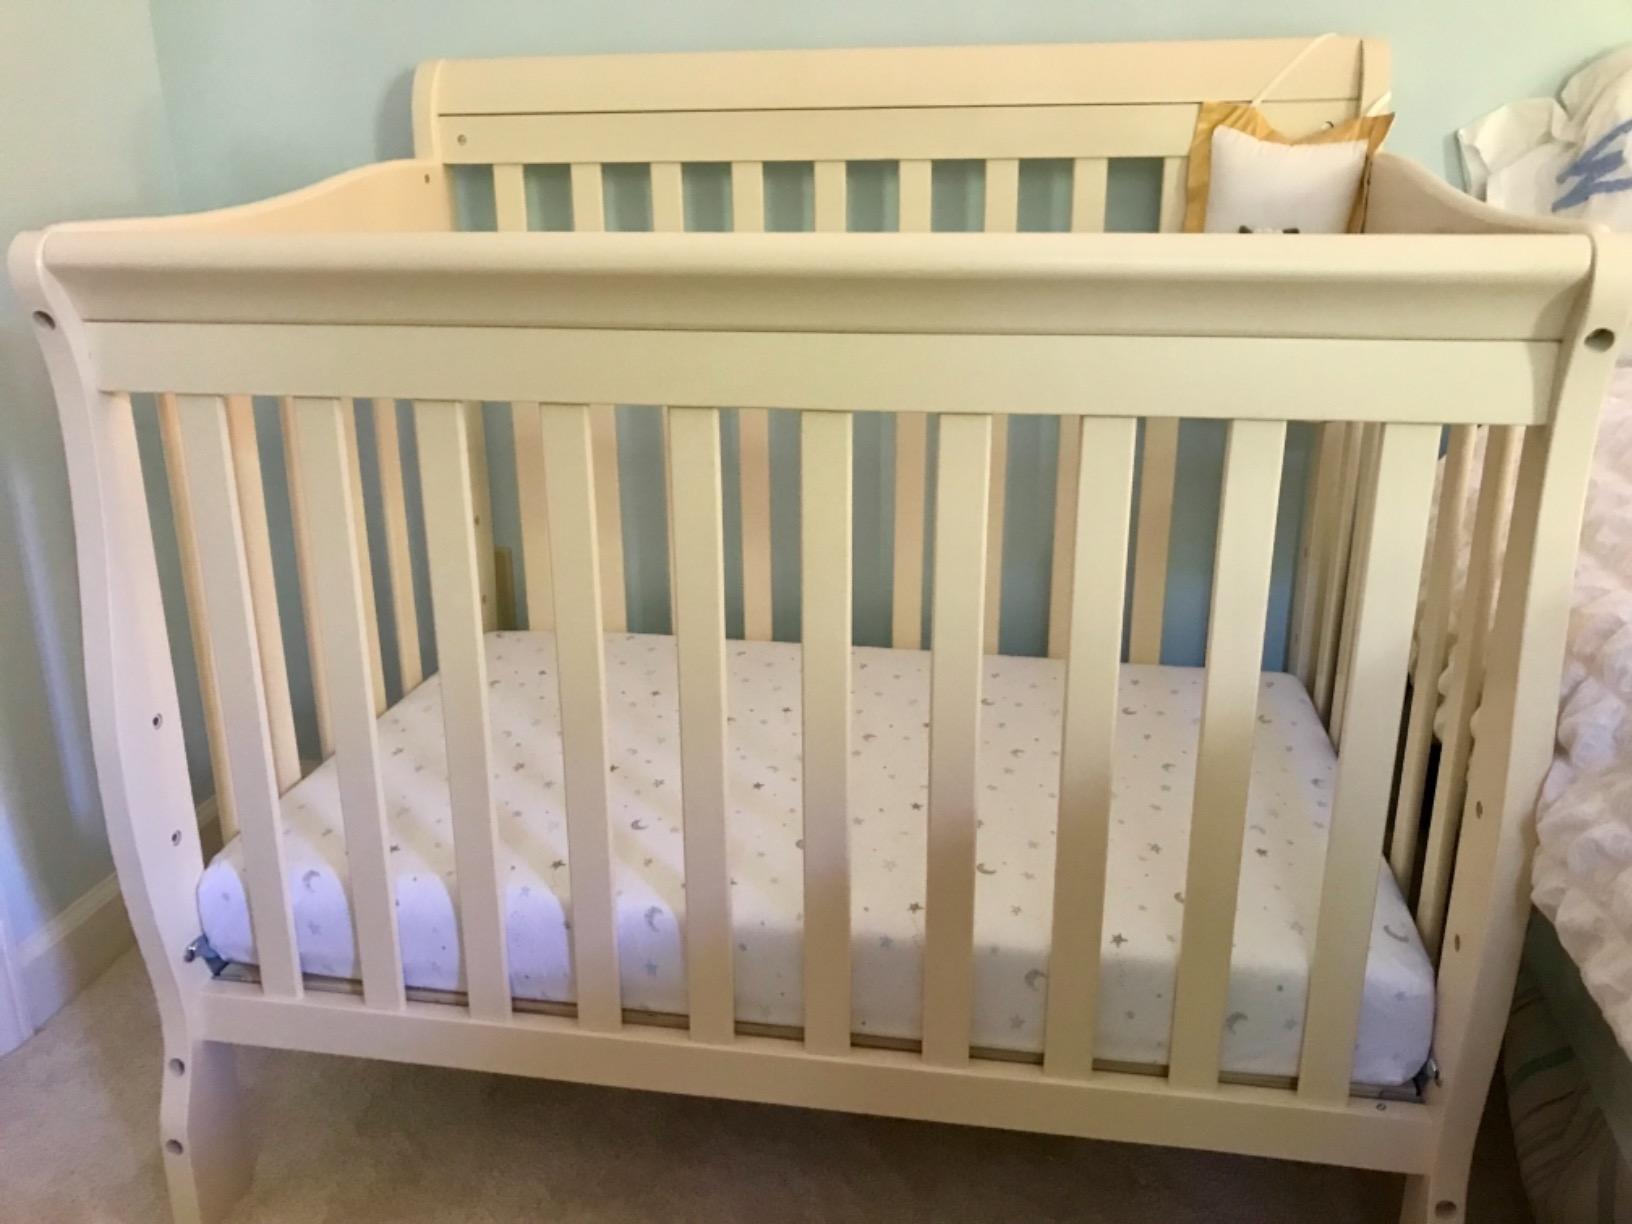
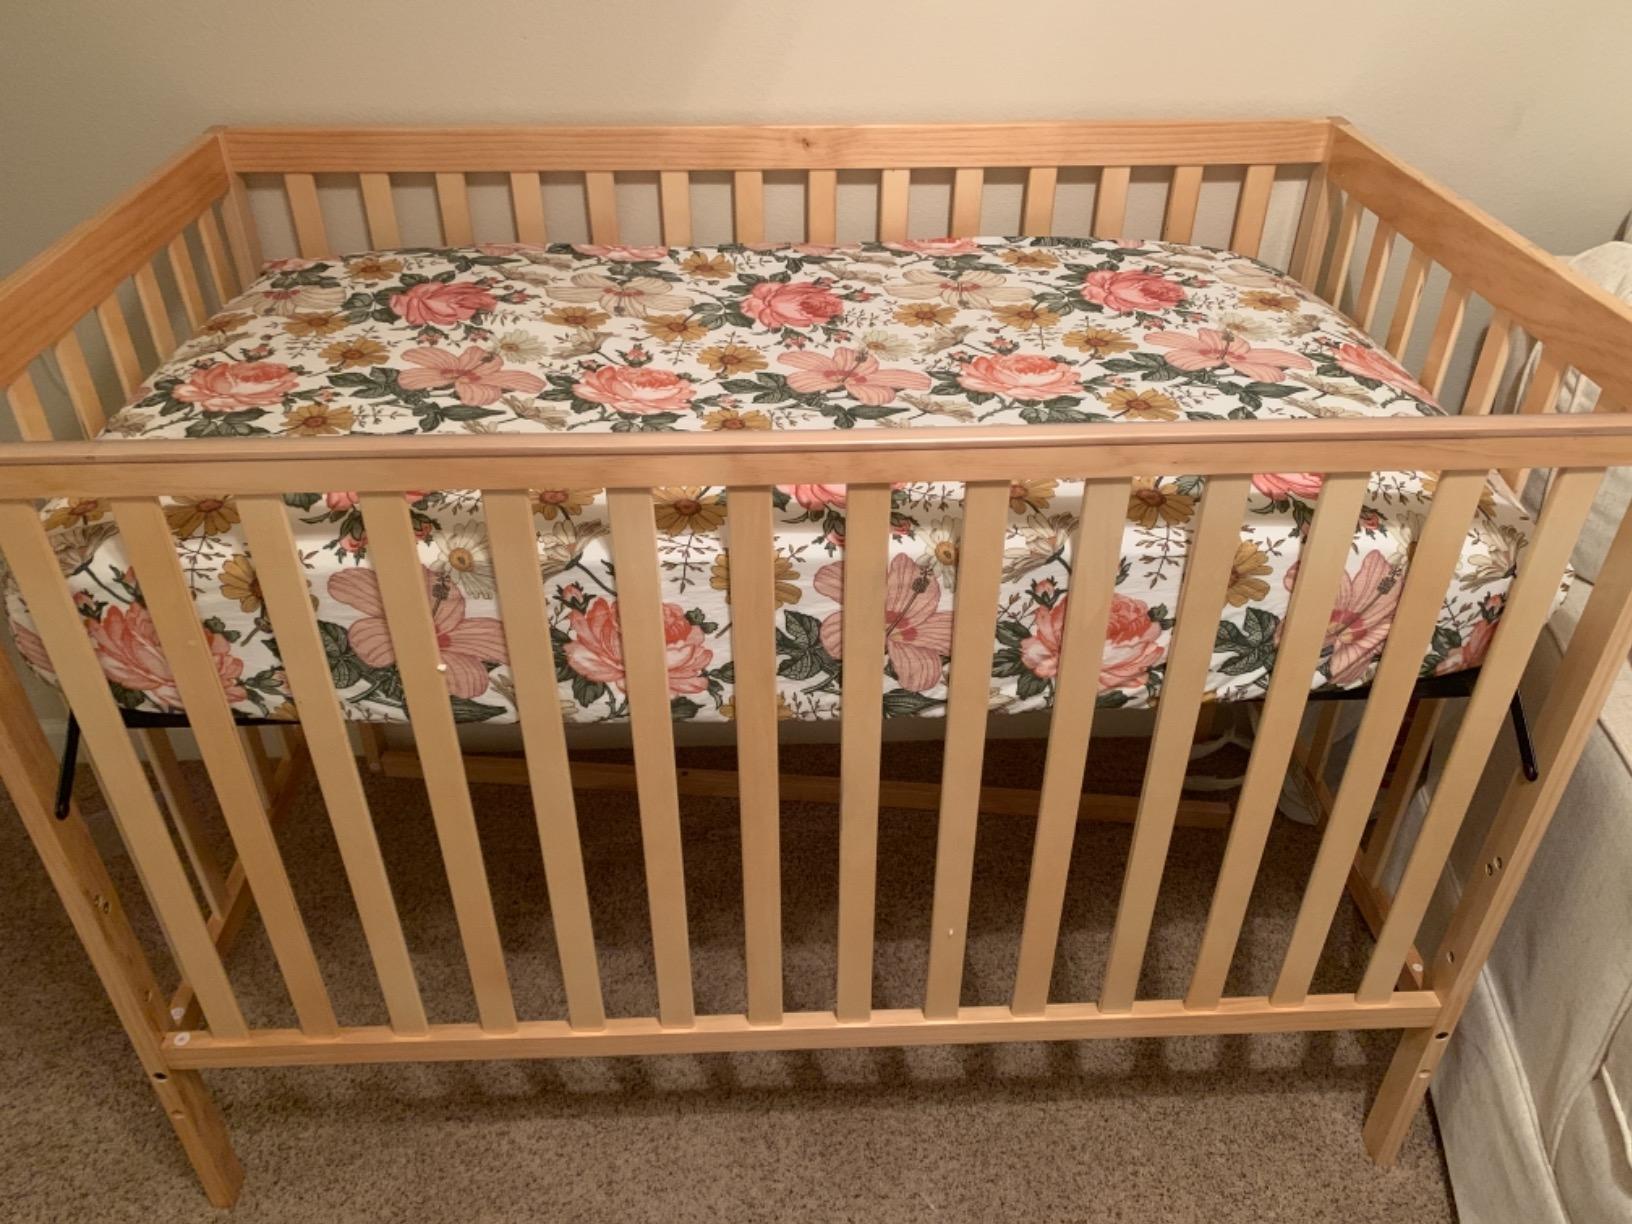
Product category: products_crib
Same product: no